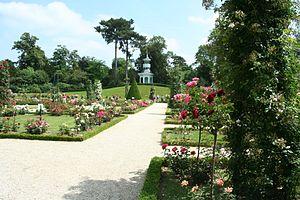
La roseraie de Bagatelle, située dans le parc de Bagatelle au Bois de Boulogne est l'une des roseraies les plus importantes et les plus anciennes de France.